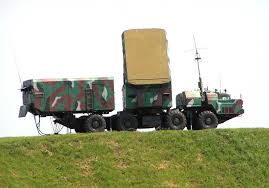
Label: 30N6E